Esto Bates Broughton

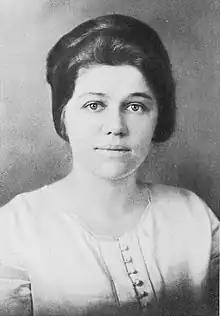

Esto Bates Broughton (January 9, 1890 – November 20, 1956) was an American lawyer, journalist, publicist, and politician, one of the first four women to serve in the California State Assembly when they were elected in 1918. Broughton, who was sworn into office at age 29, was also the youngest woman ever to serve in the California legislature, until her record was broken in 2002.